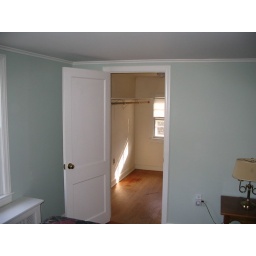
walk in closet off of bedroom 1(rear of house next to bathroom)